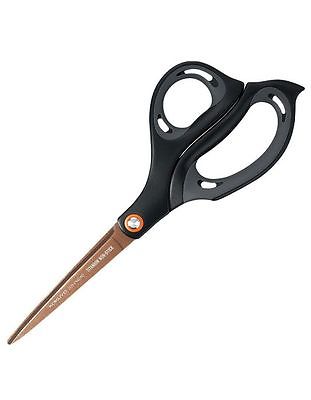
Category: stapler